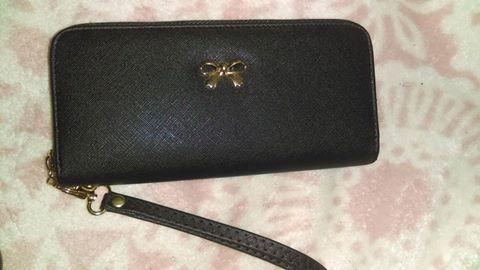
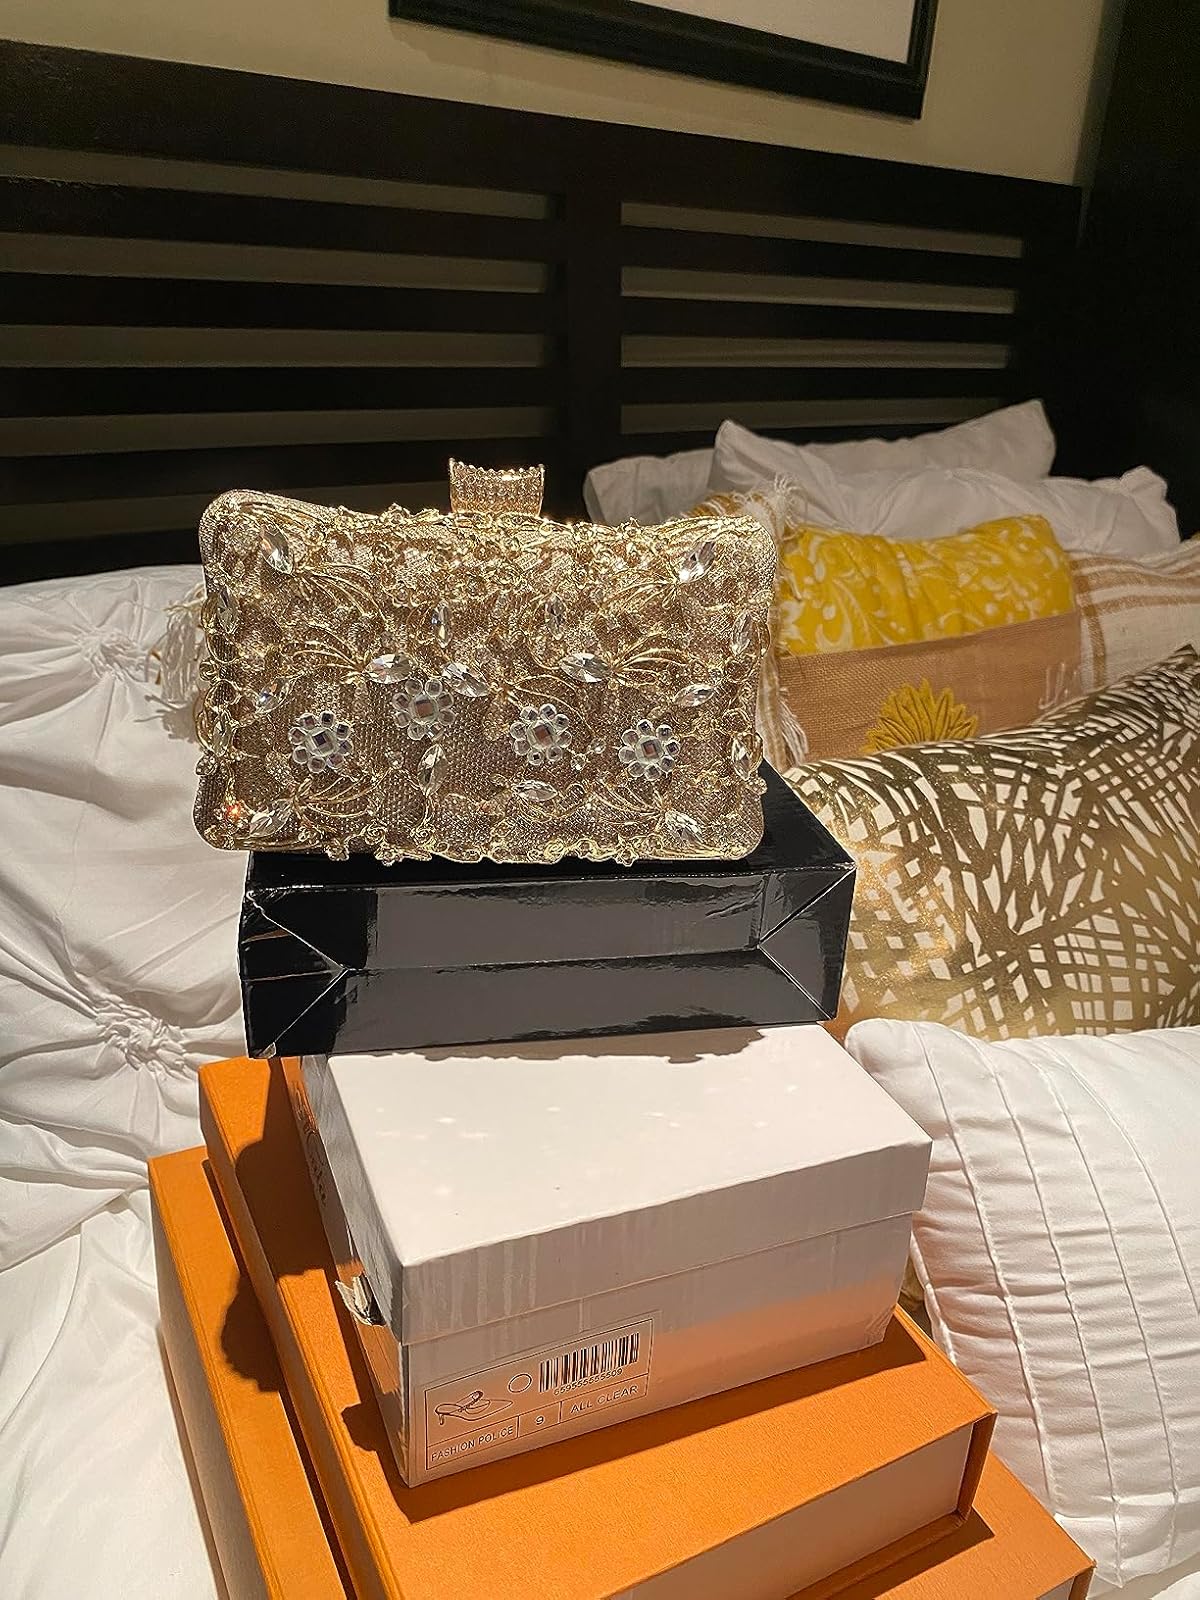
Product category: accessories_handbag
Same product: no